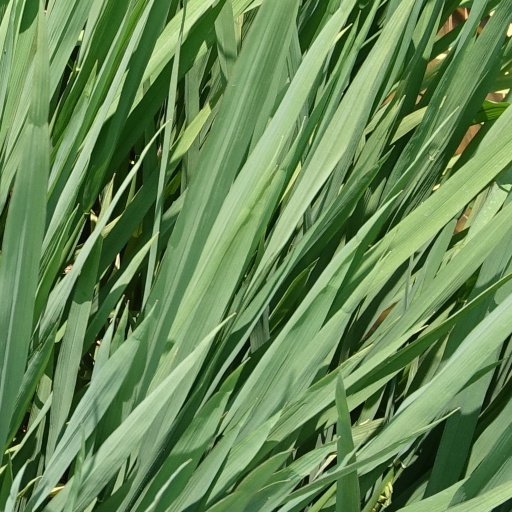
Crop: rice